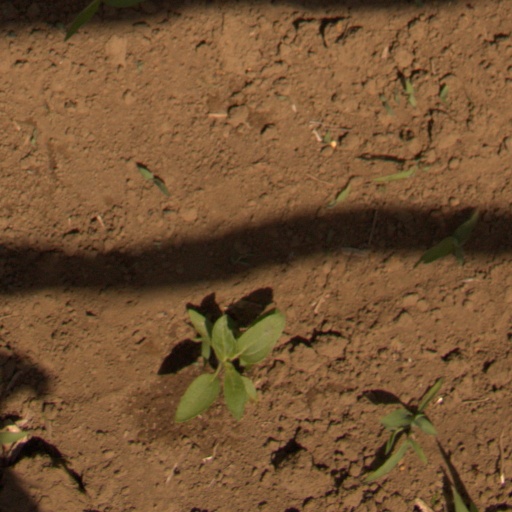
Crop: Jerusalem artichoke